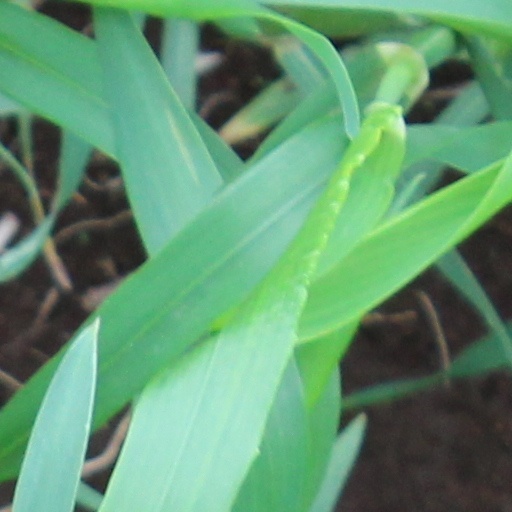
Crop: wheat